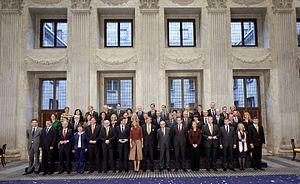
La Commission européenne est l'une des principales institutions de l'Union européenne, avec le Conseil de l'Union européenne, le Parlement européen et le Conseil européen.